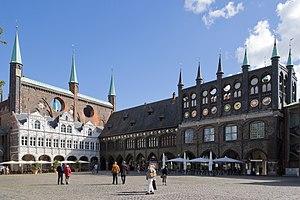
L'Hôtel de ville de Lübeck est le siège du maire et du conseil municipal de la ville hanséatique de Lübeck, dans le Schleswig-Holstein en Allemagne. Il s'agit d'un édifice de style gothique de brique et de l'un des hôtels de ville les plus importants d'Allemagne.